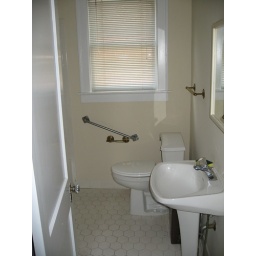
full bathroom in house